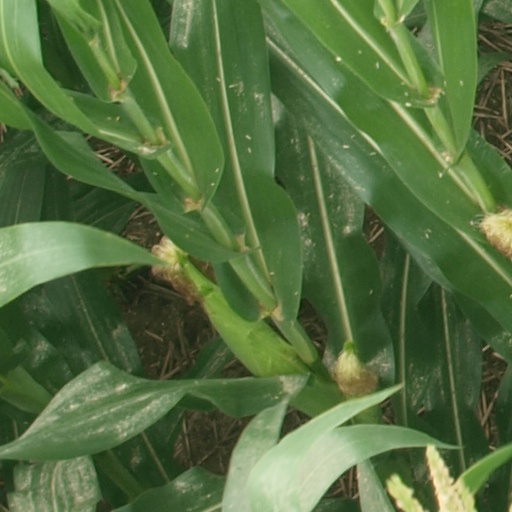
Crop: maize; corn